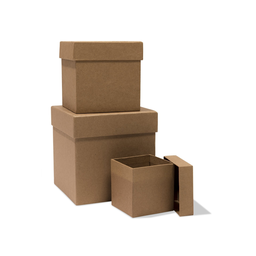
Label: cardboard